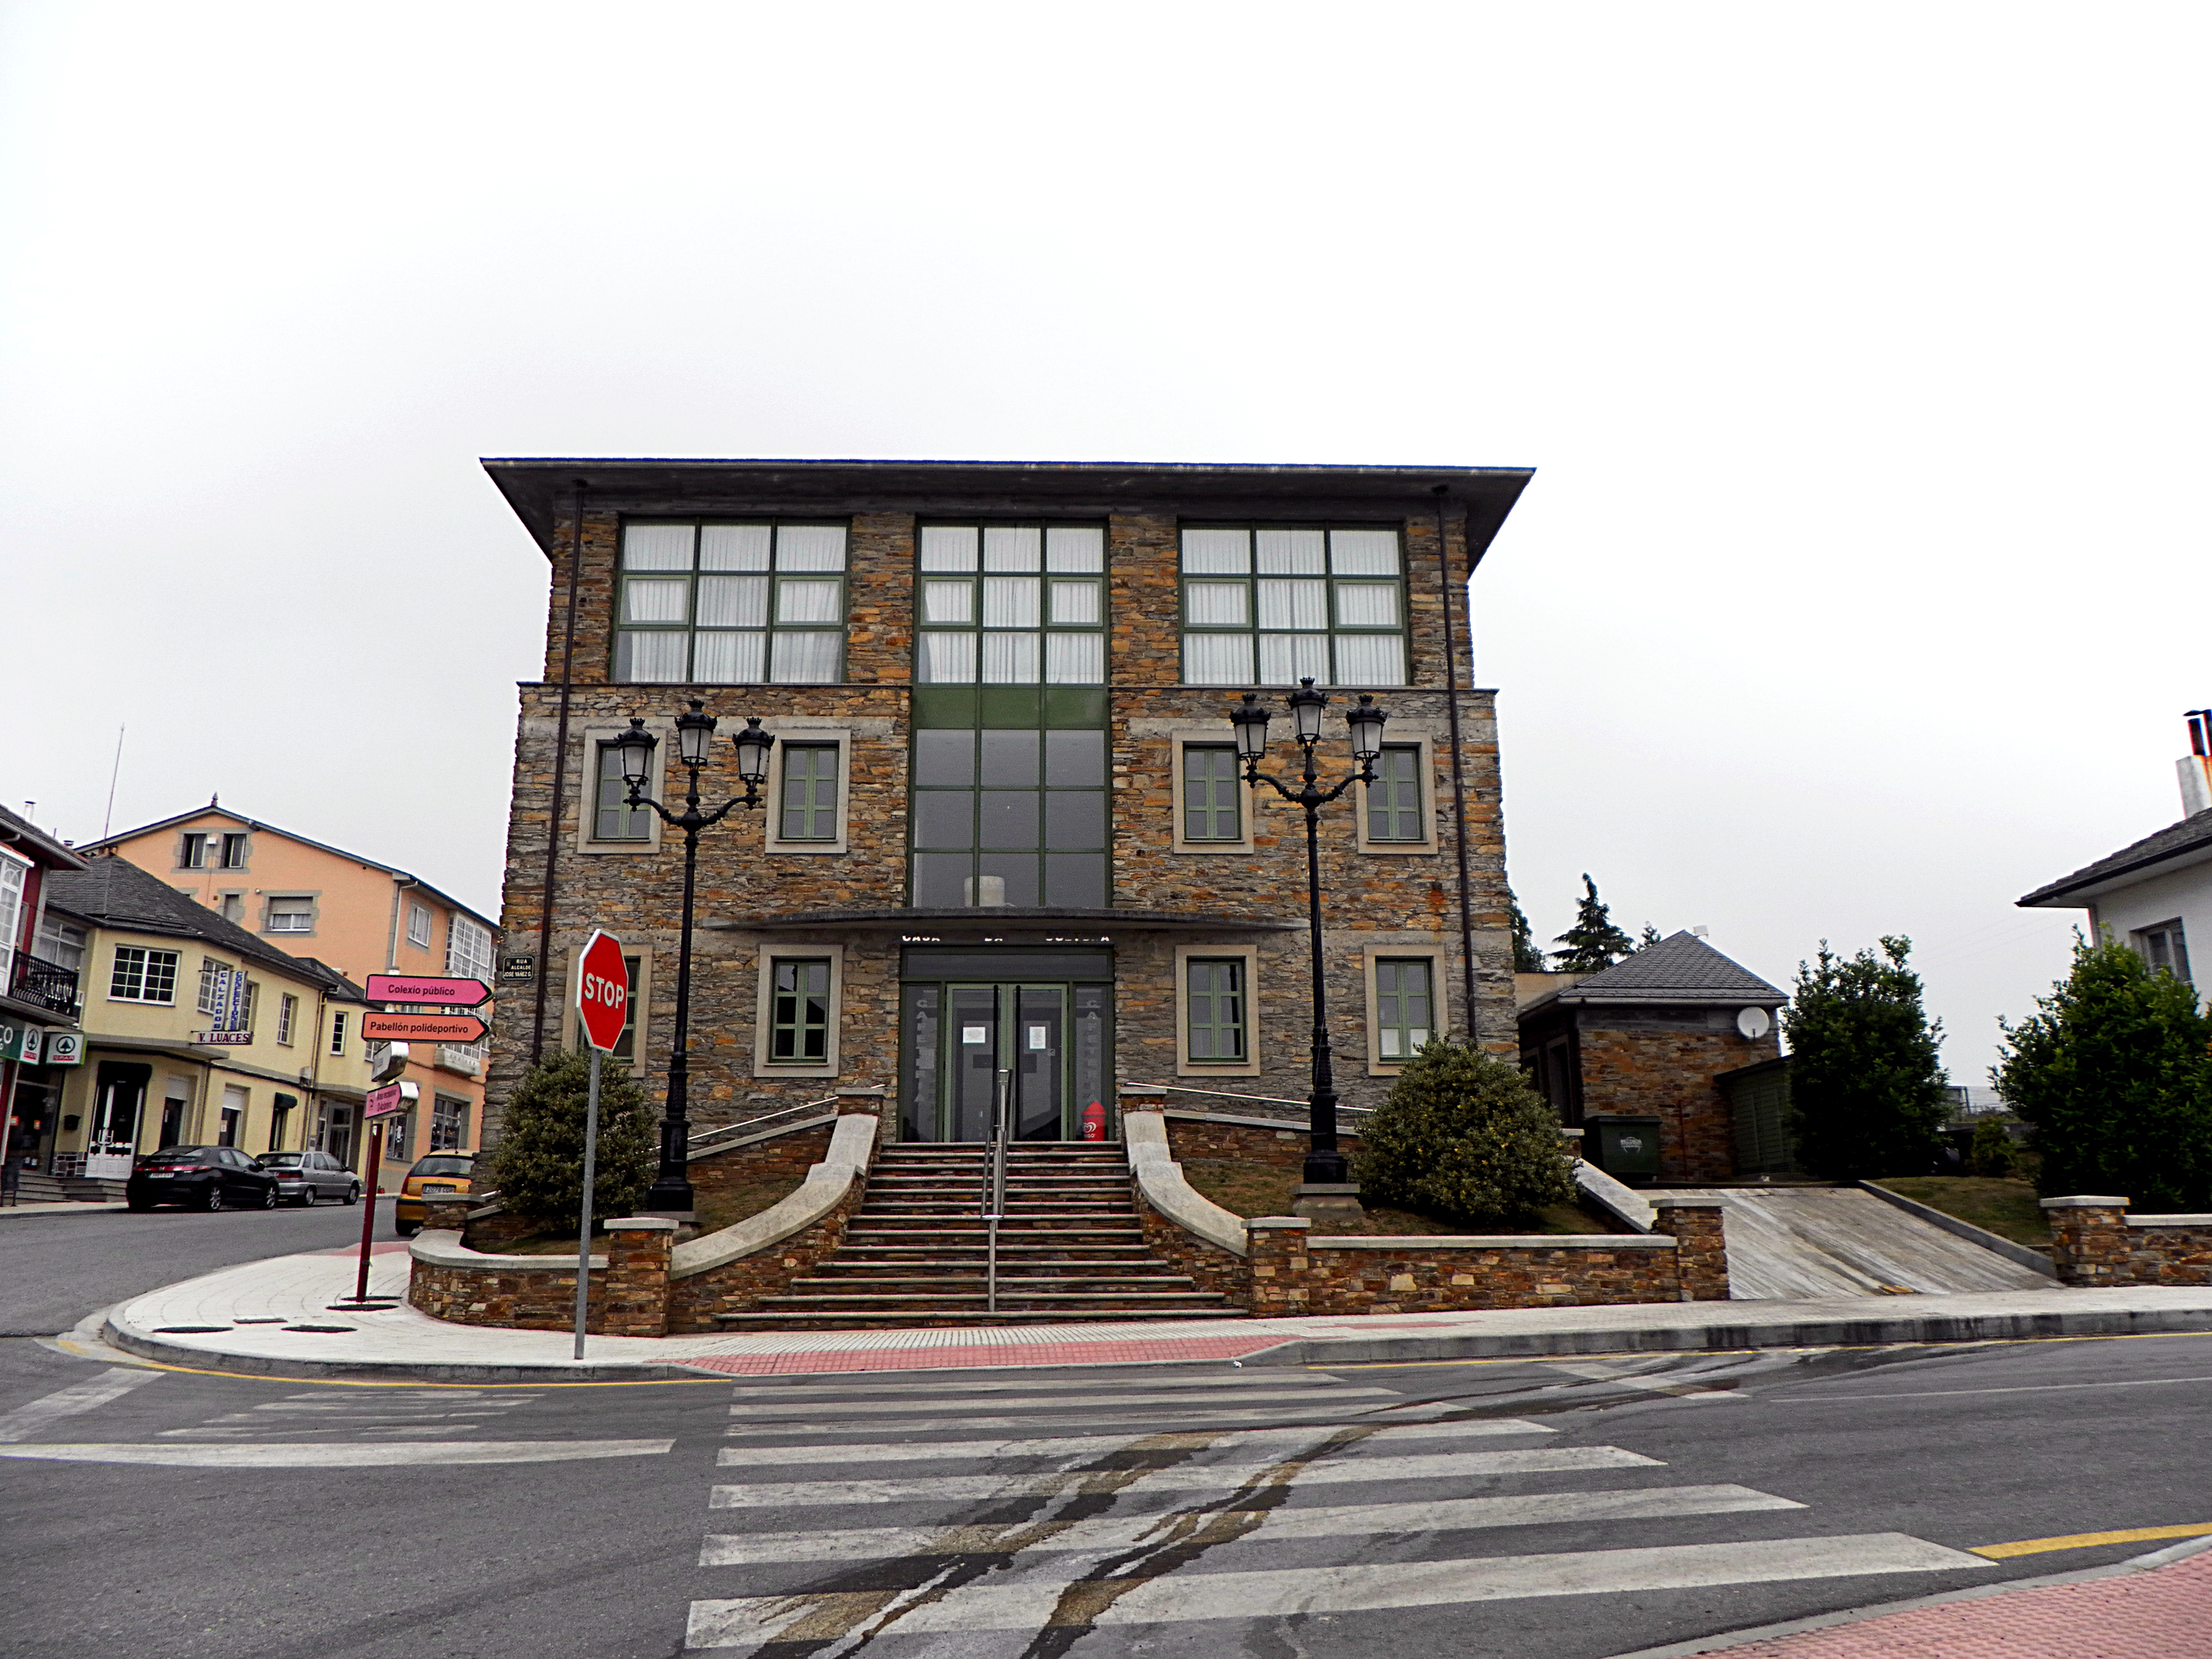
architecture, house, town, city, home, downtown, suburb, plaza, landmark, facade, spain, galicia, lugo, estate, espana, ggl1, galiza, neighbourhood, residential area, human settlement